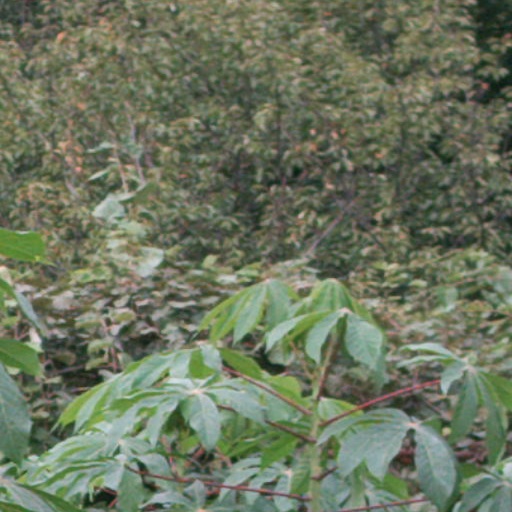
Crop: cassava